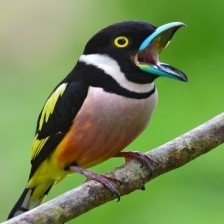
Species: BANDED BROADBILL
Scientific name: EURYLAIMUS JAVANICUS